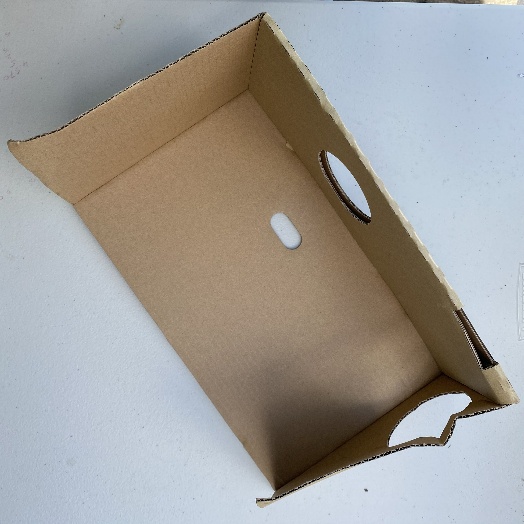
Label: Cardboard